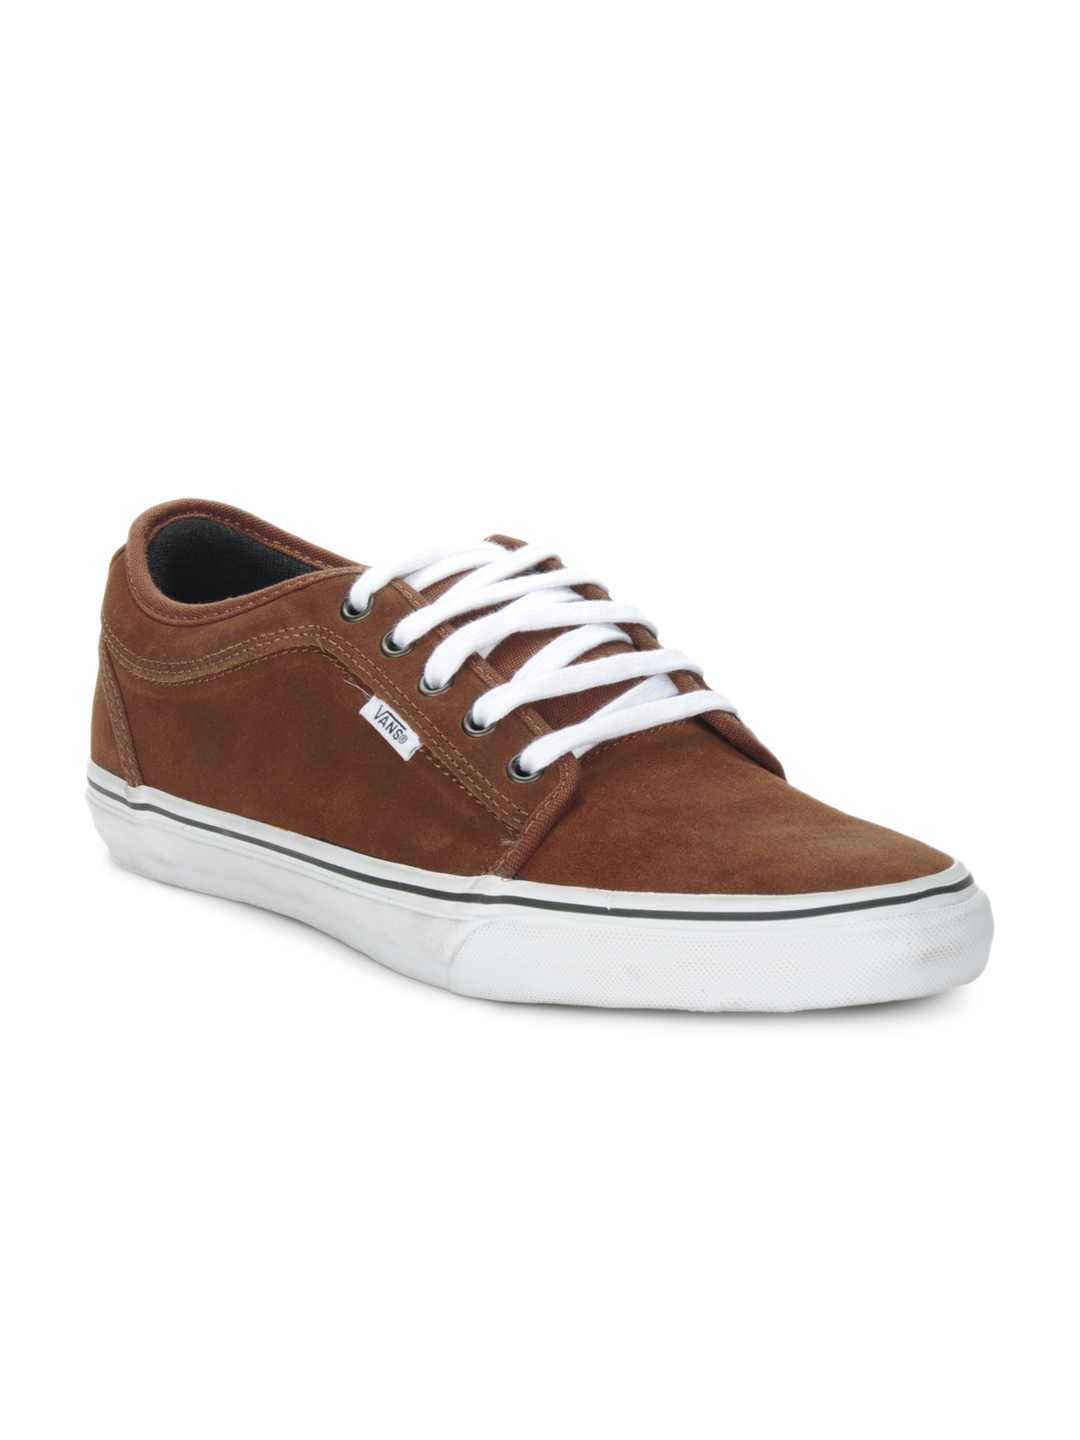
Vans Men Brown Casual Shoes
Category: Footwear / Shoes / Casual Shoes
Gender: Men
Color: Brown
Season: Summer 2012
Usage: Casual